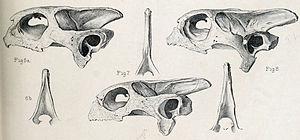
Cylindraspis triserrata est une espèce éteinte de tortues de la famille des Testudinidae.
Cylindraspis inepta est une espèce éteinte de tortues de la famille des Testudinidae.